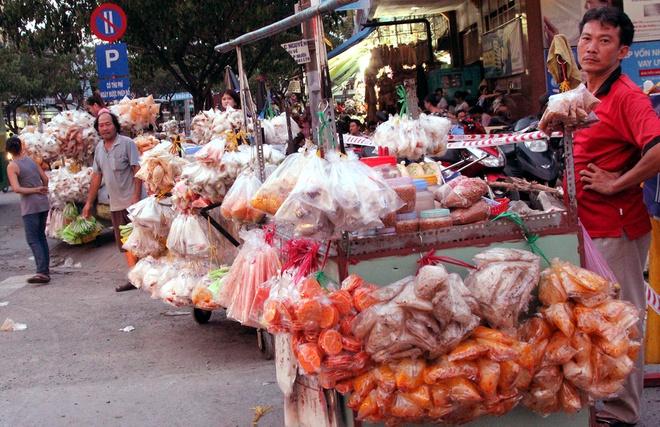
có nhiều cái xe đẩy hàng xuất hiện ở trong hình